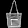
Label: Bag